Saša Rašilov

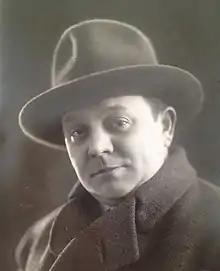
Rašilov before 1935

Saša Rašilov (6 September 1891 – 4 May 1955) was a Czech film actor. He appeared in 30 films between 1913 and 1954.